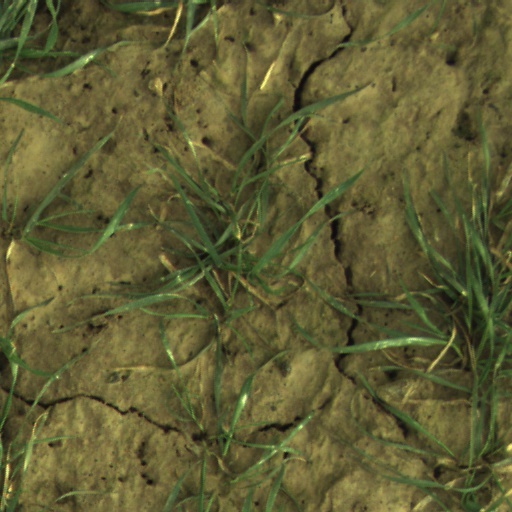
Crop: wheat